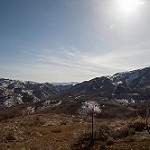
Label: mountain